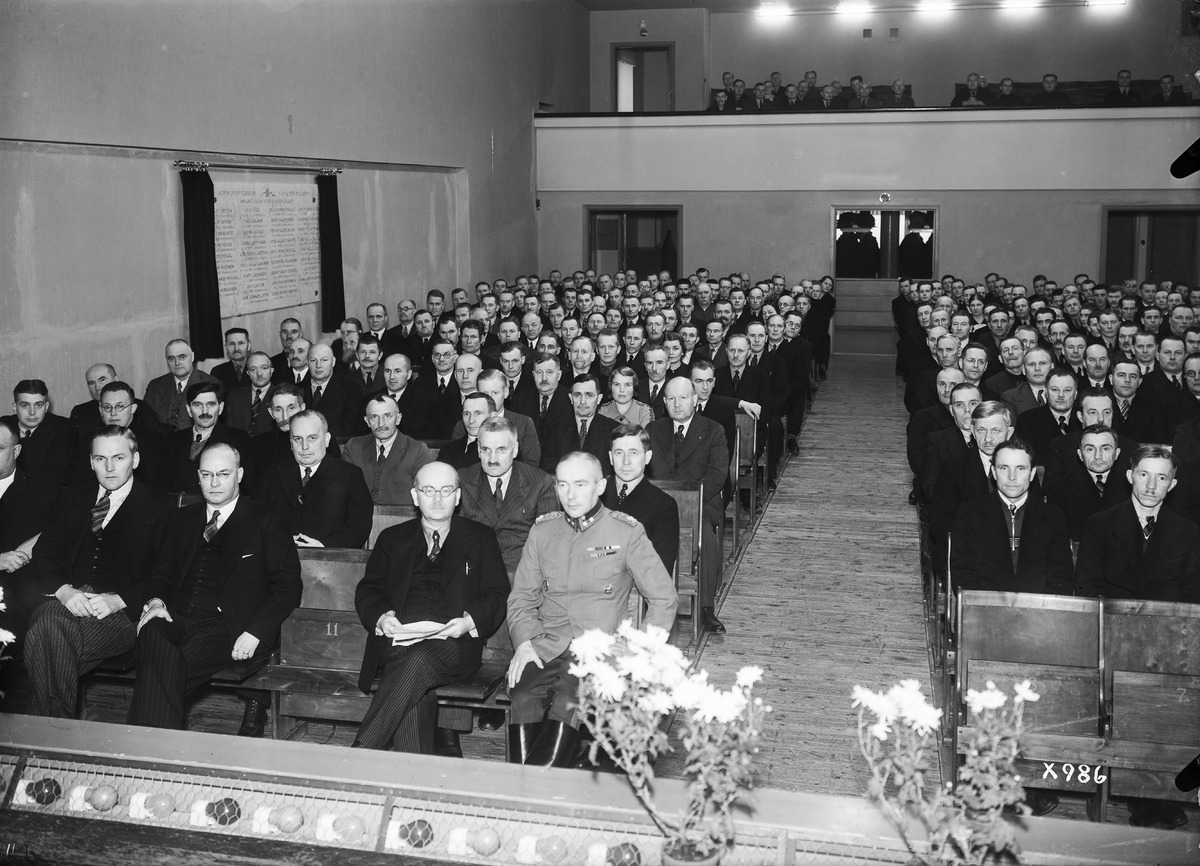
Kunnallispäivien yleisöä
Audience of the Municipal Forum
sisällön kuvaus: Kunnallispäivien yleisöä suojeluskuntatalon juhlasalissa Oulu Raatissa 28.10.1937. Kunnallispäivät olivat jakamattoman Oulun läänin viimeiset. content description: Audience of the Municipal Forum in the hall of White Guard's house in Raatti in Oulu on October 28, 1937. This was the last Municipal Forum before the division of Oulu Province.
Vuosi: 1937
Paikka: Suomi, Oulu, Suomi, Pohjois-Pohjanmaa, Oulu
Aiheet: kunnallispäivät; erikoispäivät; kunnallinen toiminta; sisäkuva; kunnat; teemapäivät; municipalities; forums; symposiums